Morten Schakenda

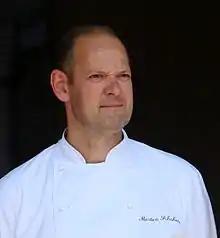
Schakenda at Gladmat 2014 in Stavanger

Morten Schakenda (7 June 1966 – 14 March 2022) was a Norwegian cook, known as one of the leading chefs in the country.